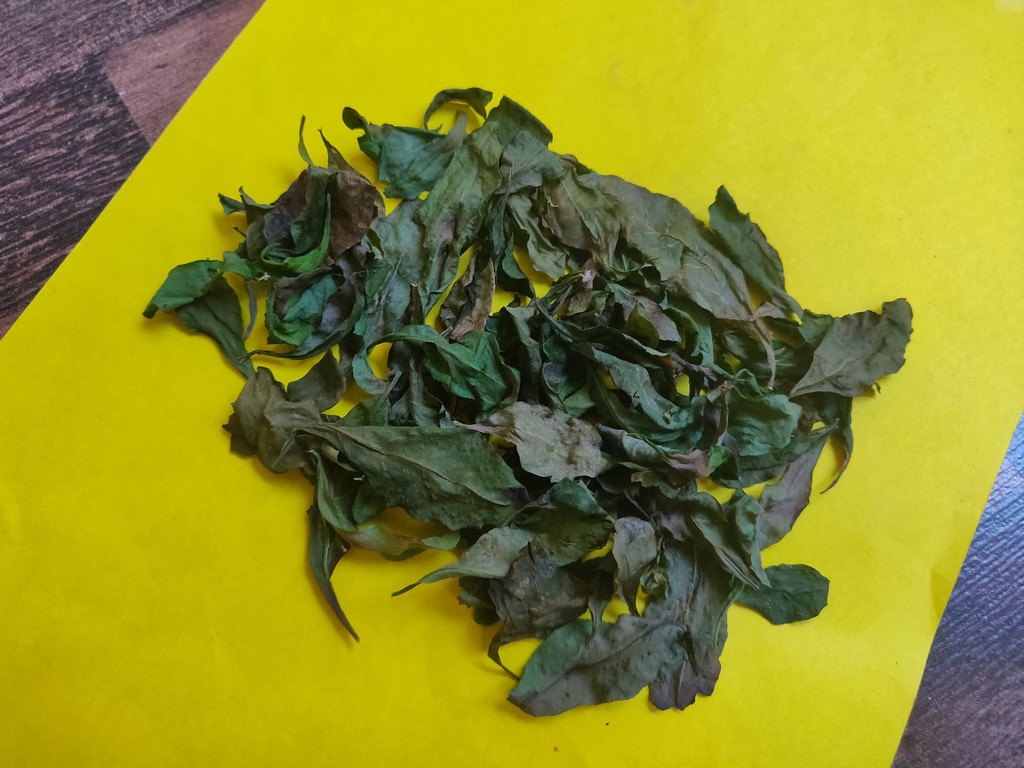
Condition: Dried
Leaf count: multiple
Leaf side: unknown